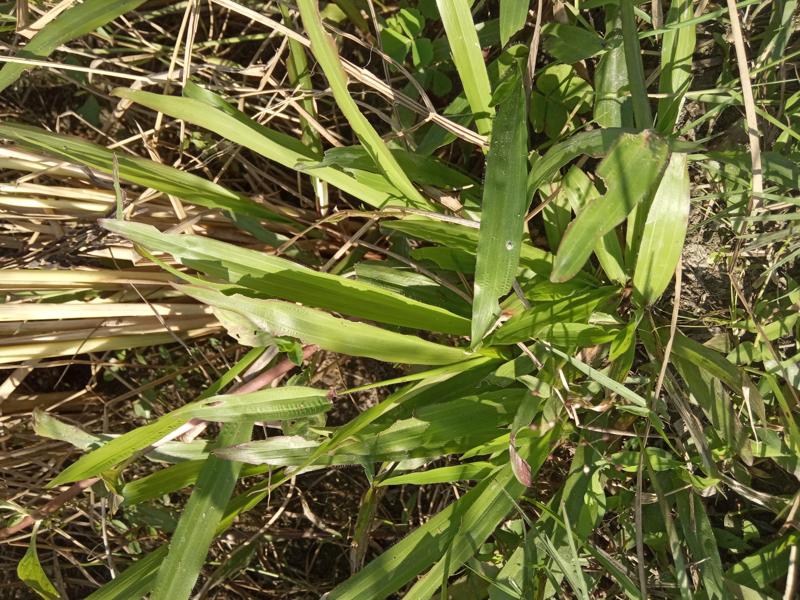
Weed species: Paspalum scrobiculatum